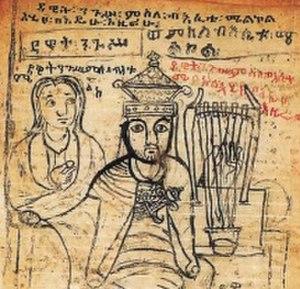
De par l'existence du système d'écriture guèze, l'Éthiopie entretient une très ancienne tradition littéraire remontant à son époque axoumite. La littérature ancienne dominée par l'enseignement religieux est essentiellement moral dans son contenu. Les genres dominant de la littérature éthiopienne ancienne sont ainsi les chroniques, les hagiographies, les hymnes, les sermons et les légendes. Le moyen d'expression littéraire est alors le guèze, langue liturgique de l'Église. La littérature éthiopienne est très fortement influencée par la religion chrétienne orthodoxe. Cependant, une littérature musulmane est apparue pendant le XVIᵉ; quant aux Juifs d’Éthiopie, ils ont quelques livres qui leur sont spécifiques, notamment Te’ezaza Sanbat